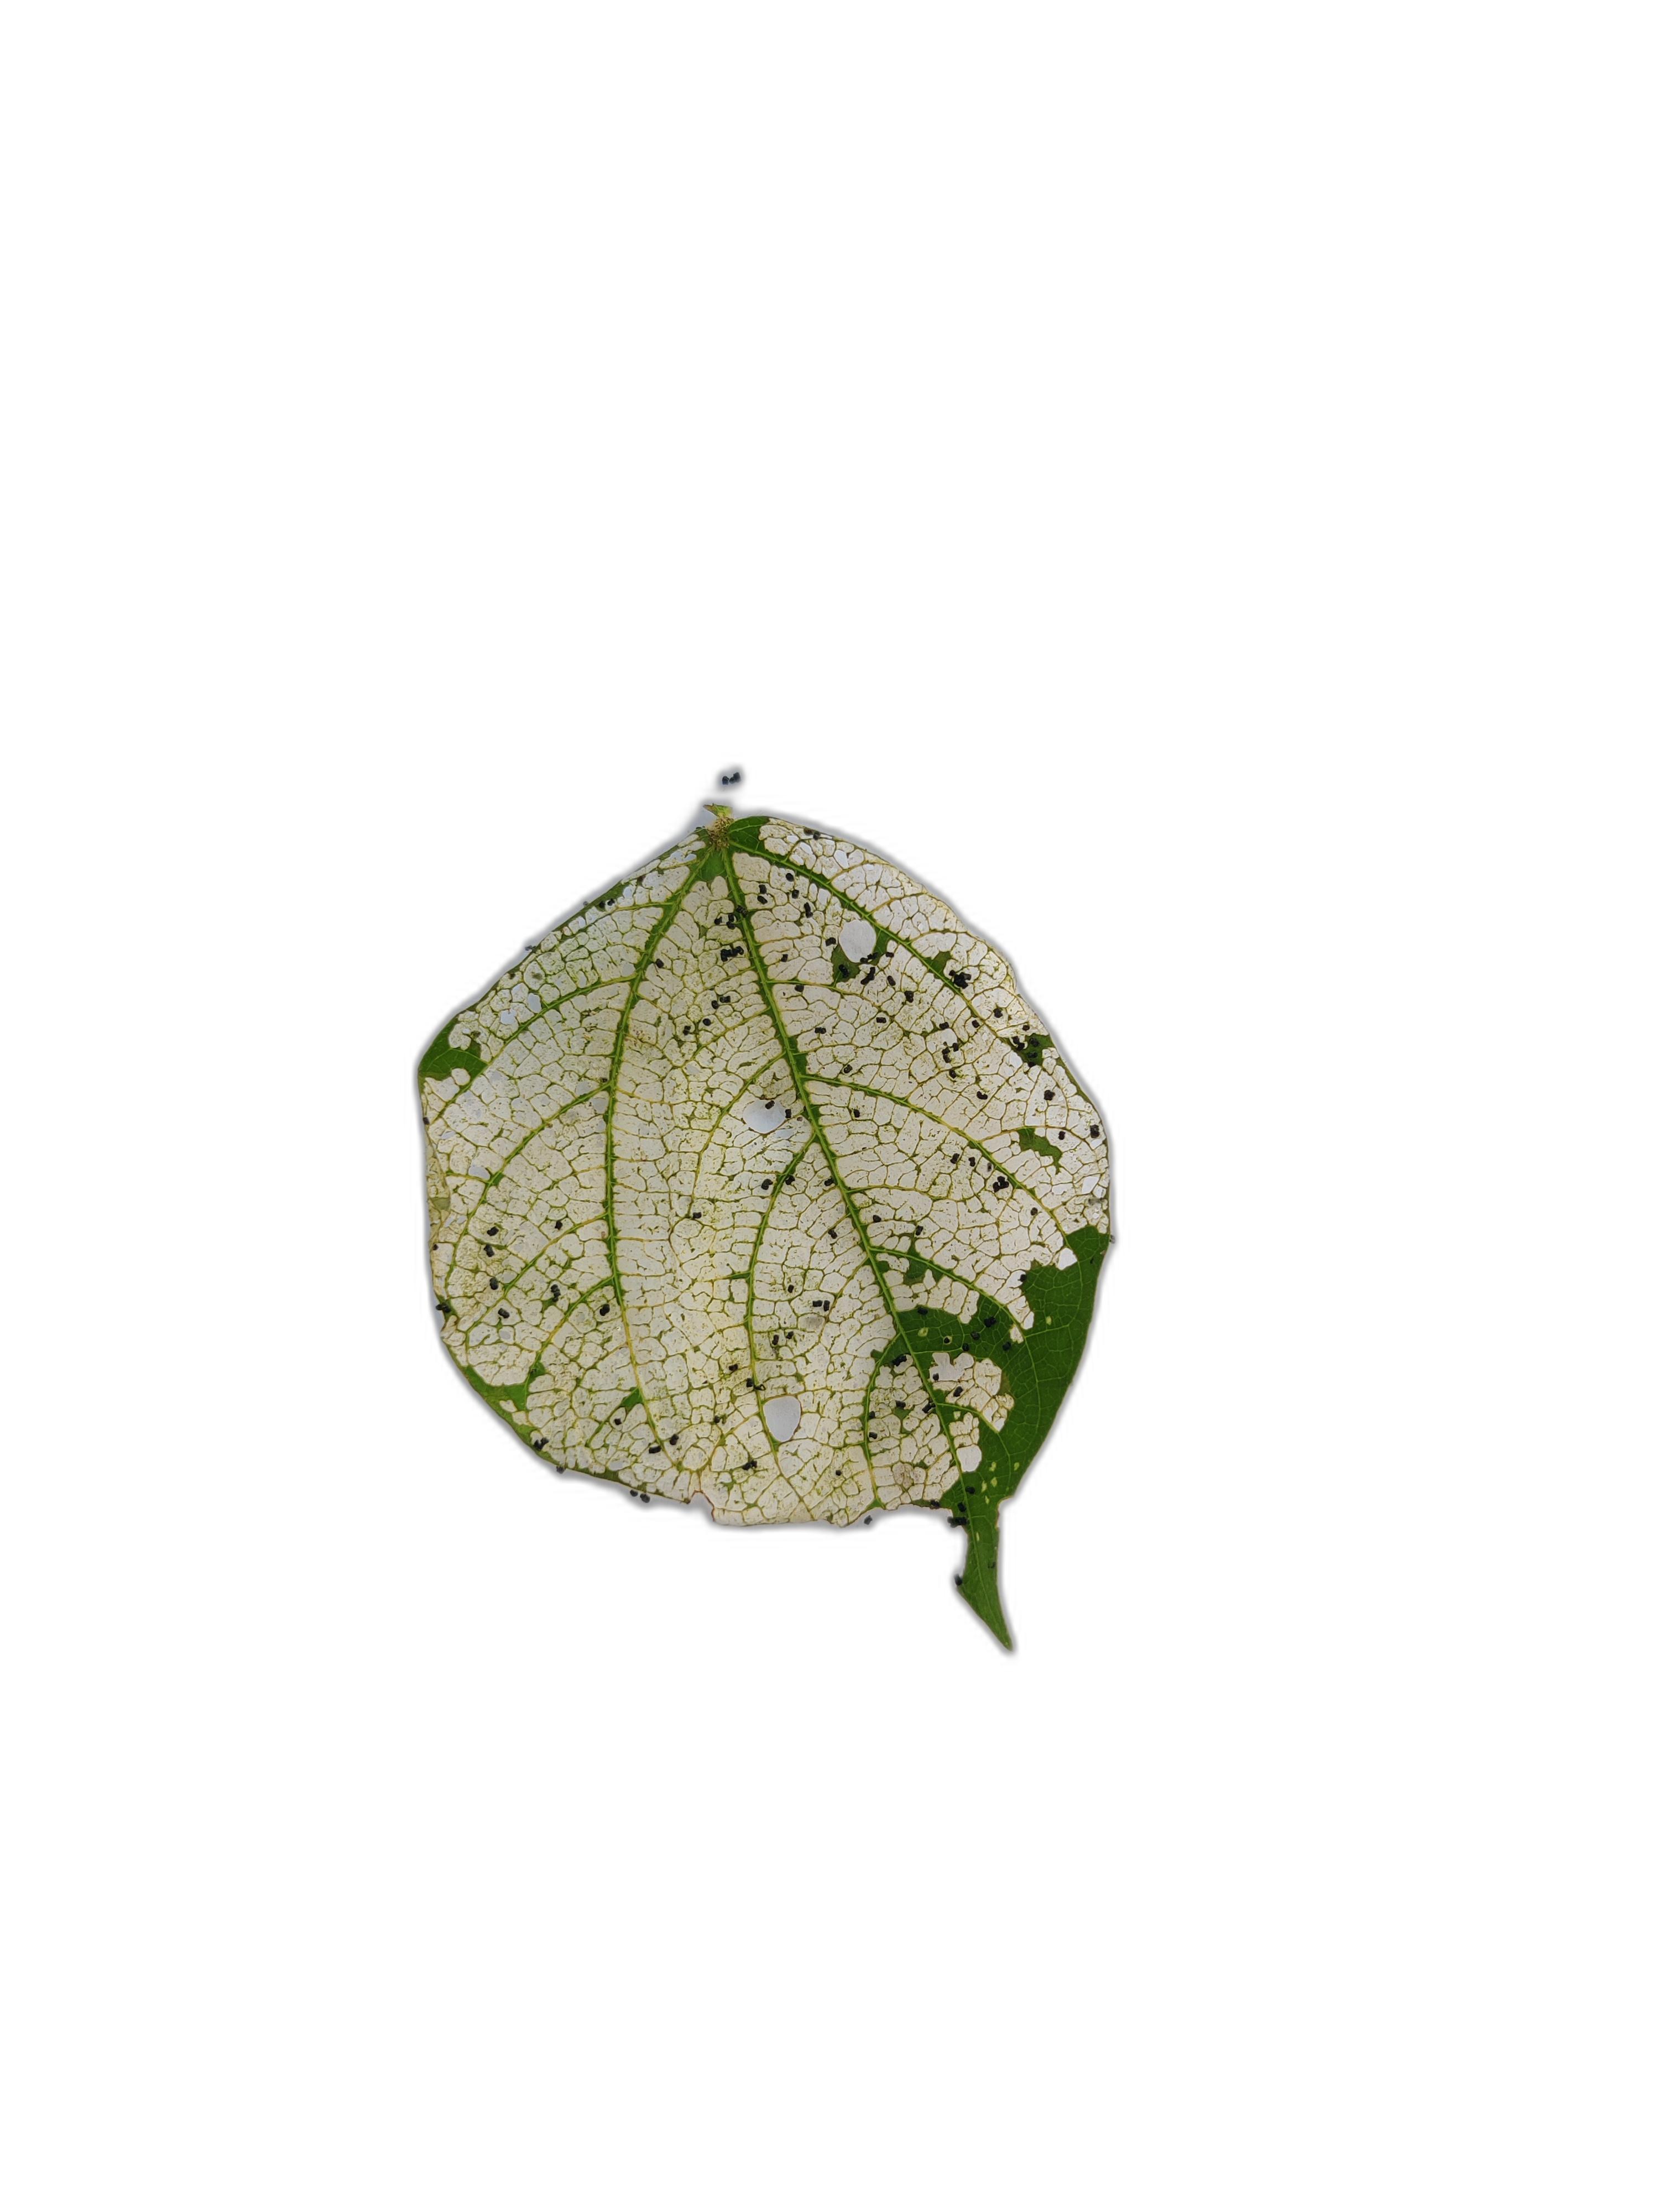
Label: Insect